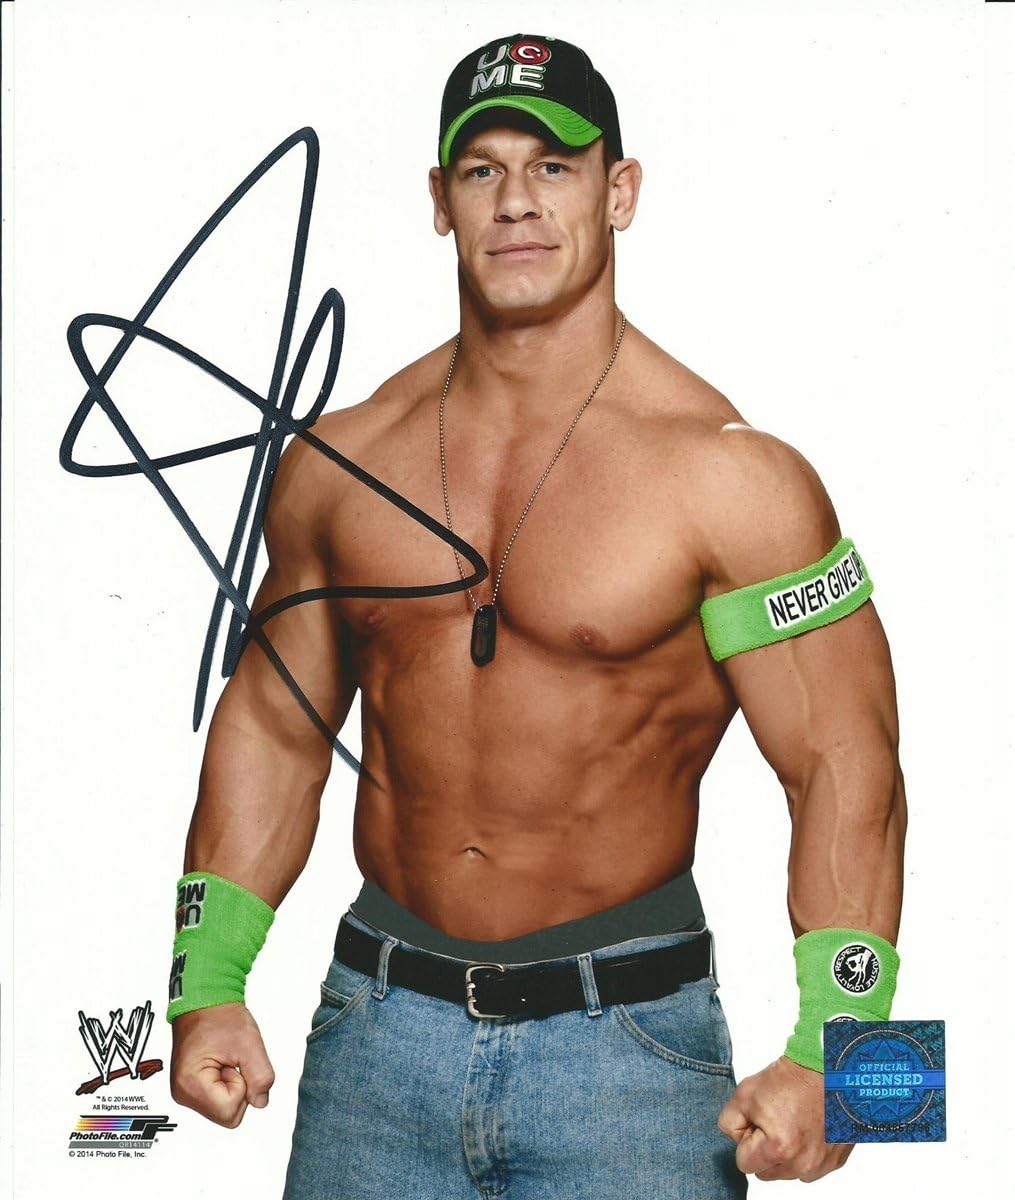
John Cena 8 X 10 Photo Autograph on Glossy Photo Paper
Category: Amazon Home
This photo will look great when framed. We appreciate your business. Thank you! (PLEASE CHECK OUT MY NUMEROUS DISPLAYS ON VEGAS SPORTS LTD). Thanks Again!!
Features: Authentic reprint signature of John Cena WWE on Glossy Photo Paper